Afon Dringarth

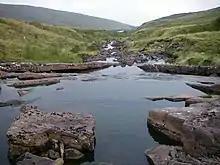
Pool on the Afon Dringarth

The Afon Dringarth (or simply "Tringarth") is a river in Powys, Wales and wholly contained within the Brecon Beacons National Park. Its headwater streams drain the eastern slopes of Fan Dringarth (which is probably named after the river), the southern slopes of Craig Cerrig-gleisiad and the western slopes of Fan Fawr. The river flows south-southwest for about 6 km / 3.5 mi to its confluence with the Afon Llia one mile north of the village of Ystradfellte, continuing south as the Afon Mellte. The river may derive its name from the hill immediately to its west, Fan Dringarth.